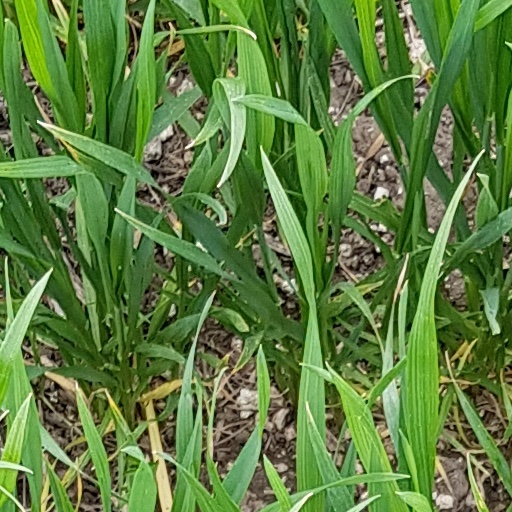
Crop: wheat